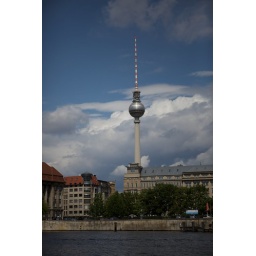
TV tower over the river